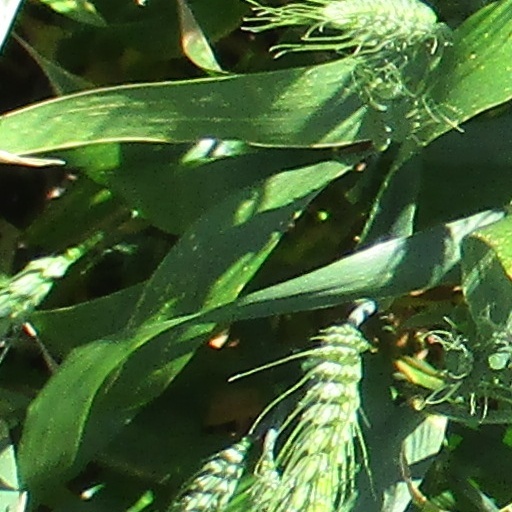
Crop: wheat